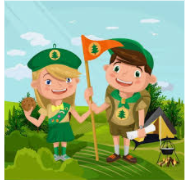
Portrait style: Cartoon Portrait